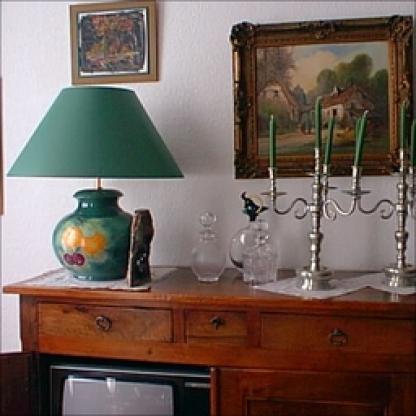
Scene: Indoor